WNFL

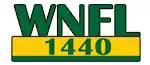
former logo

The Green Bay Press-Gazette built WJPG – a daytimer – in 1947 and it began broadcasting with 1000 watts of power on 810 kHz on December 12, 1947. Nighttime service was added in the station's early ears, and WJPG changed AM frequencies from 810 to 1440 kHz on May 24, 1951. Daytime power was increased to 5,000 watts on June 16, 1954.